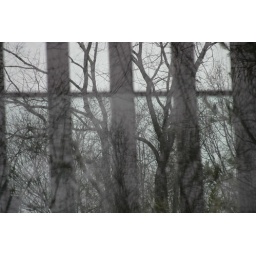
a reflection of their trees in the glass and then the trees on the other side of the house. you have to be there....